14 Women

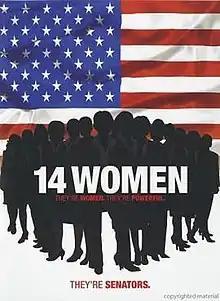
Film poster

14 Women is a 2007 documentary film directed by Mary Lambert and narrated by Annette Bening. The film released on June 14, 2007 as part of Silverdocs, and focuses on several female Senators serving in the 109th United States Congress.